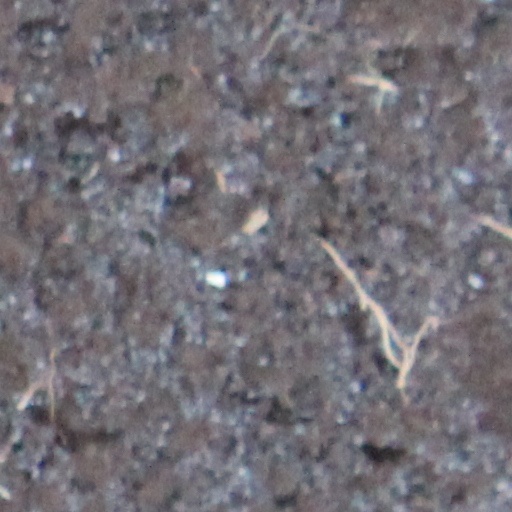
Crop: wheat